Bee-Line Bus System

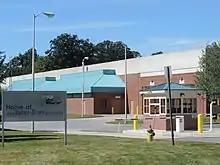
The Cerrato Satellite Bus Facility in Valhalla

Most Bee-Line routes operate seven days a week. Before 2025, there was no service county-wide on two days of the calendar year, Thanksgiving (the fourth Thursday in November), and Christmas (December 25).